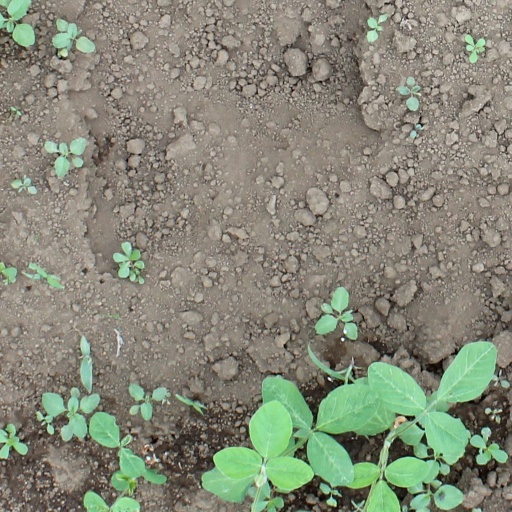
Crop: soybean